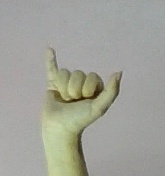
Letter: ya